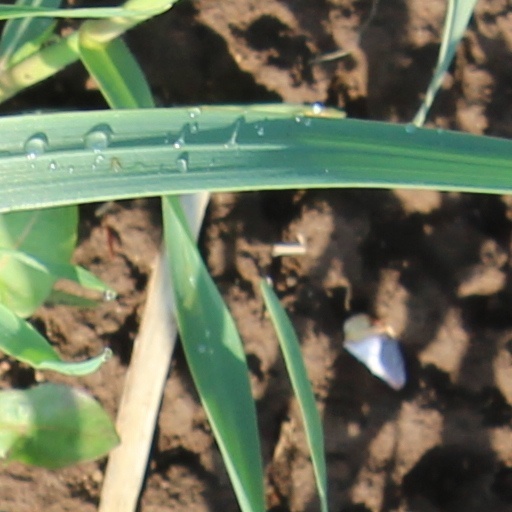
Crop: wheat